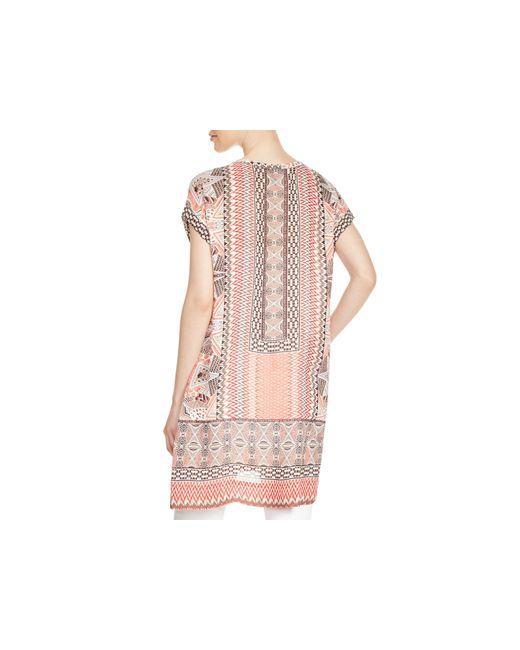
Damen Vintage Print Kurzarm geometrisches Tunika-Kleid